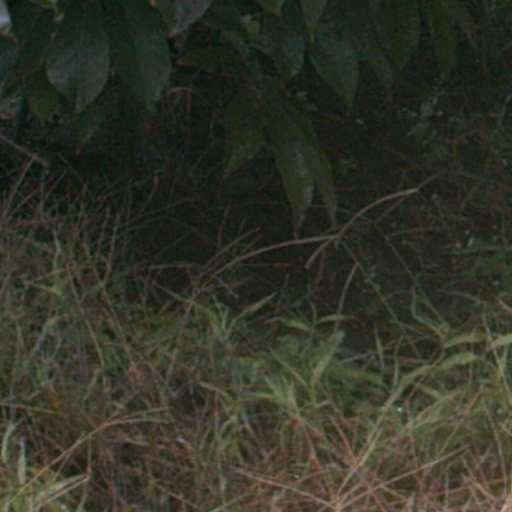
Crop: cassava